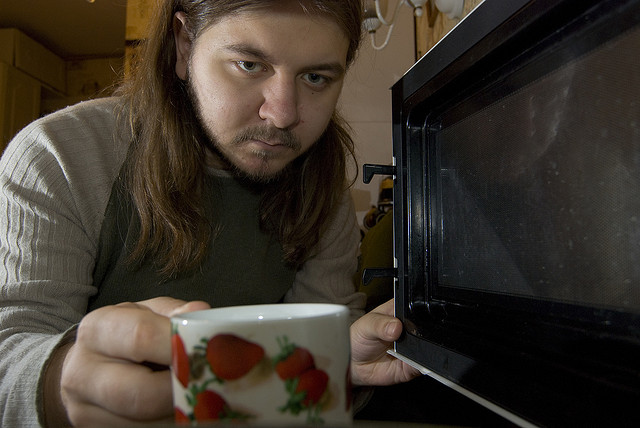
user: Given an image and a question. Answer the question in a short answer. Question: What is on the cup the man is holding? Short Answer:
assistant: strawberry